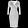
Label: Dress